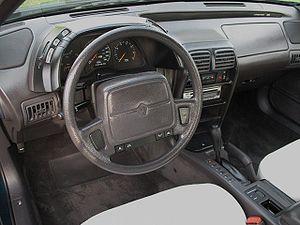
La Chrysler LeBaron était à l'origine une voiture de luxe des années 1930. Son châssis fabriqué par Chrysler a été partagé avec d'autres voitures de luxe de l'époque, tels que Lincoln et Packard.